Rumah Gadang

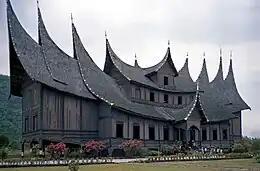
The Minangkabau royal palace at Pagaruyung has three roofs which rise in tiers; the first two rise laterally and the top room transversally. Extensions at either side add a further two roof forms.

Ninety-four motifs have been observed on . Thirty-seven of them refer to flora, such as ('fern tendrils'), ('interwoven rattan'), ('bamboo shoots'), areca-nut palms, and ('washed-away moss'). Twenty-eight motifs refer to fauna, such as ('startled squirrel'), ('ducks going home in the afternoon) which symbolizes co-operation and homecoming wanderers, and (golden bumblebee). The remaining twenty-nine motifs refer to humans and sometimes their activities or behavior, such as (three kings of the realm), (sweet flower, used to describe an amiable girl) and (casting a net).